Robert Davi

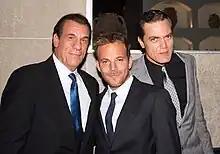
Davi with Stephen Dorff and Michael Shannon at the 2012 Toronto International Film Festival

Davi is the owner and founder of Sun Lion Films.In 2007, Davi made his directorial debut with "The Dukes", a parable regarding the mid-2000 economic crisis and its impact. The film starred Davi himself, Chazz Palminteri, and Peter Bogdanovich. "The Dukes" was selected for the premiere section at the Rome Film Festival, along with films by Francis Ford Coppola, Sean Penn, Robert Redford, and Sidney Lumet. Davi was the only first-time director in the premiere section. The film was screened internationally and won awards at Queens International Film Festival, , Monte-Carlo Comedy Film Festiva and the Festival international du film de comédie de l'Alpe d'Huez.